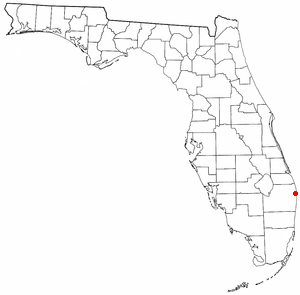
Cloud Lake est une municipalité ayant le statut de town située dans le comté de Palm Beach en Floride. En 2010, sa population est de 135 habitants.